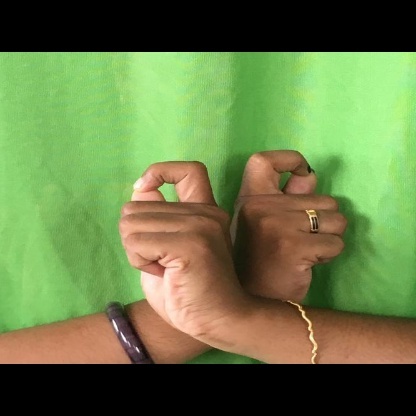
Mudra: Berunda